Bob Swift

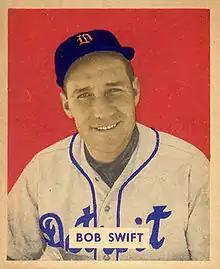
Swift's 1949 baseball card

While Gaedel was a novice, Swift, a native of Salina, Kansas, played 14 consecutive seasons (1940–53) in the big leagues and all or parts of 22 years in professional baseball (1934–53; 1955–56).